Sara Menker

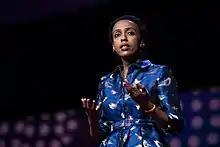
Menker in 2017

Sara Menker is an Ethiopian businesswoman and executive who served as the chief executive officer of Gro Intelligence from 2014 until its closure in 2024. She is a trustee of the Mandela Institute for Development Studies and was elected one of the World Economic Forum Young Global Leaders.